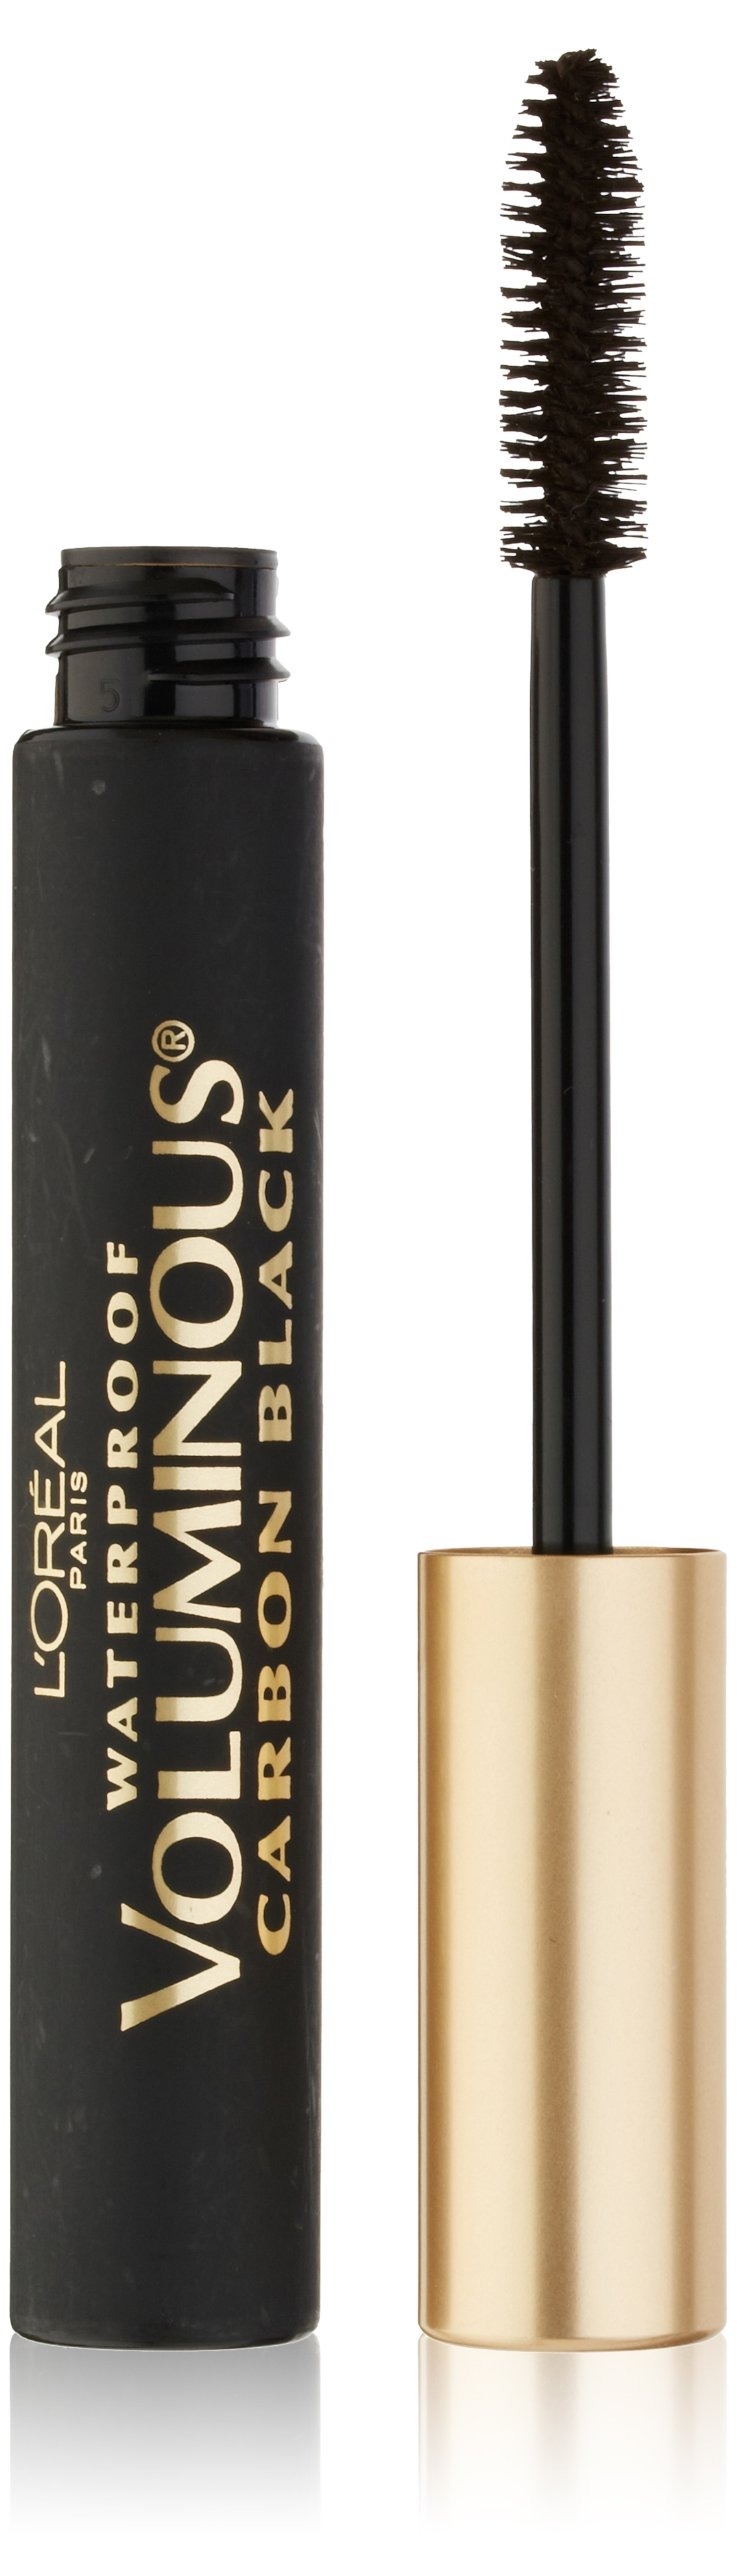
Item Name: L'Oréal Paris Voluminous Original Carbon Black Waterproof Mascara, 0.26 fl. oz.
Bullet Point 1: Bold, volume building mascara
Bullet Point 2: Up to 4x fuller lashes
Bullet Point 3: Intense black pigments
Bullet Point 4: Clump-resistant, Waterproof mascara
Value: 0.23
Unit: Ounce

Price: 8.985